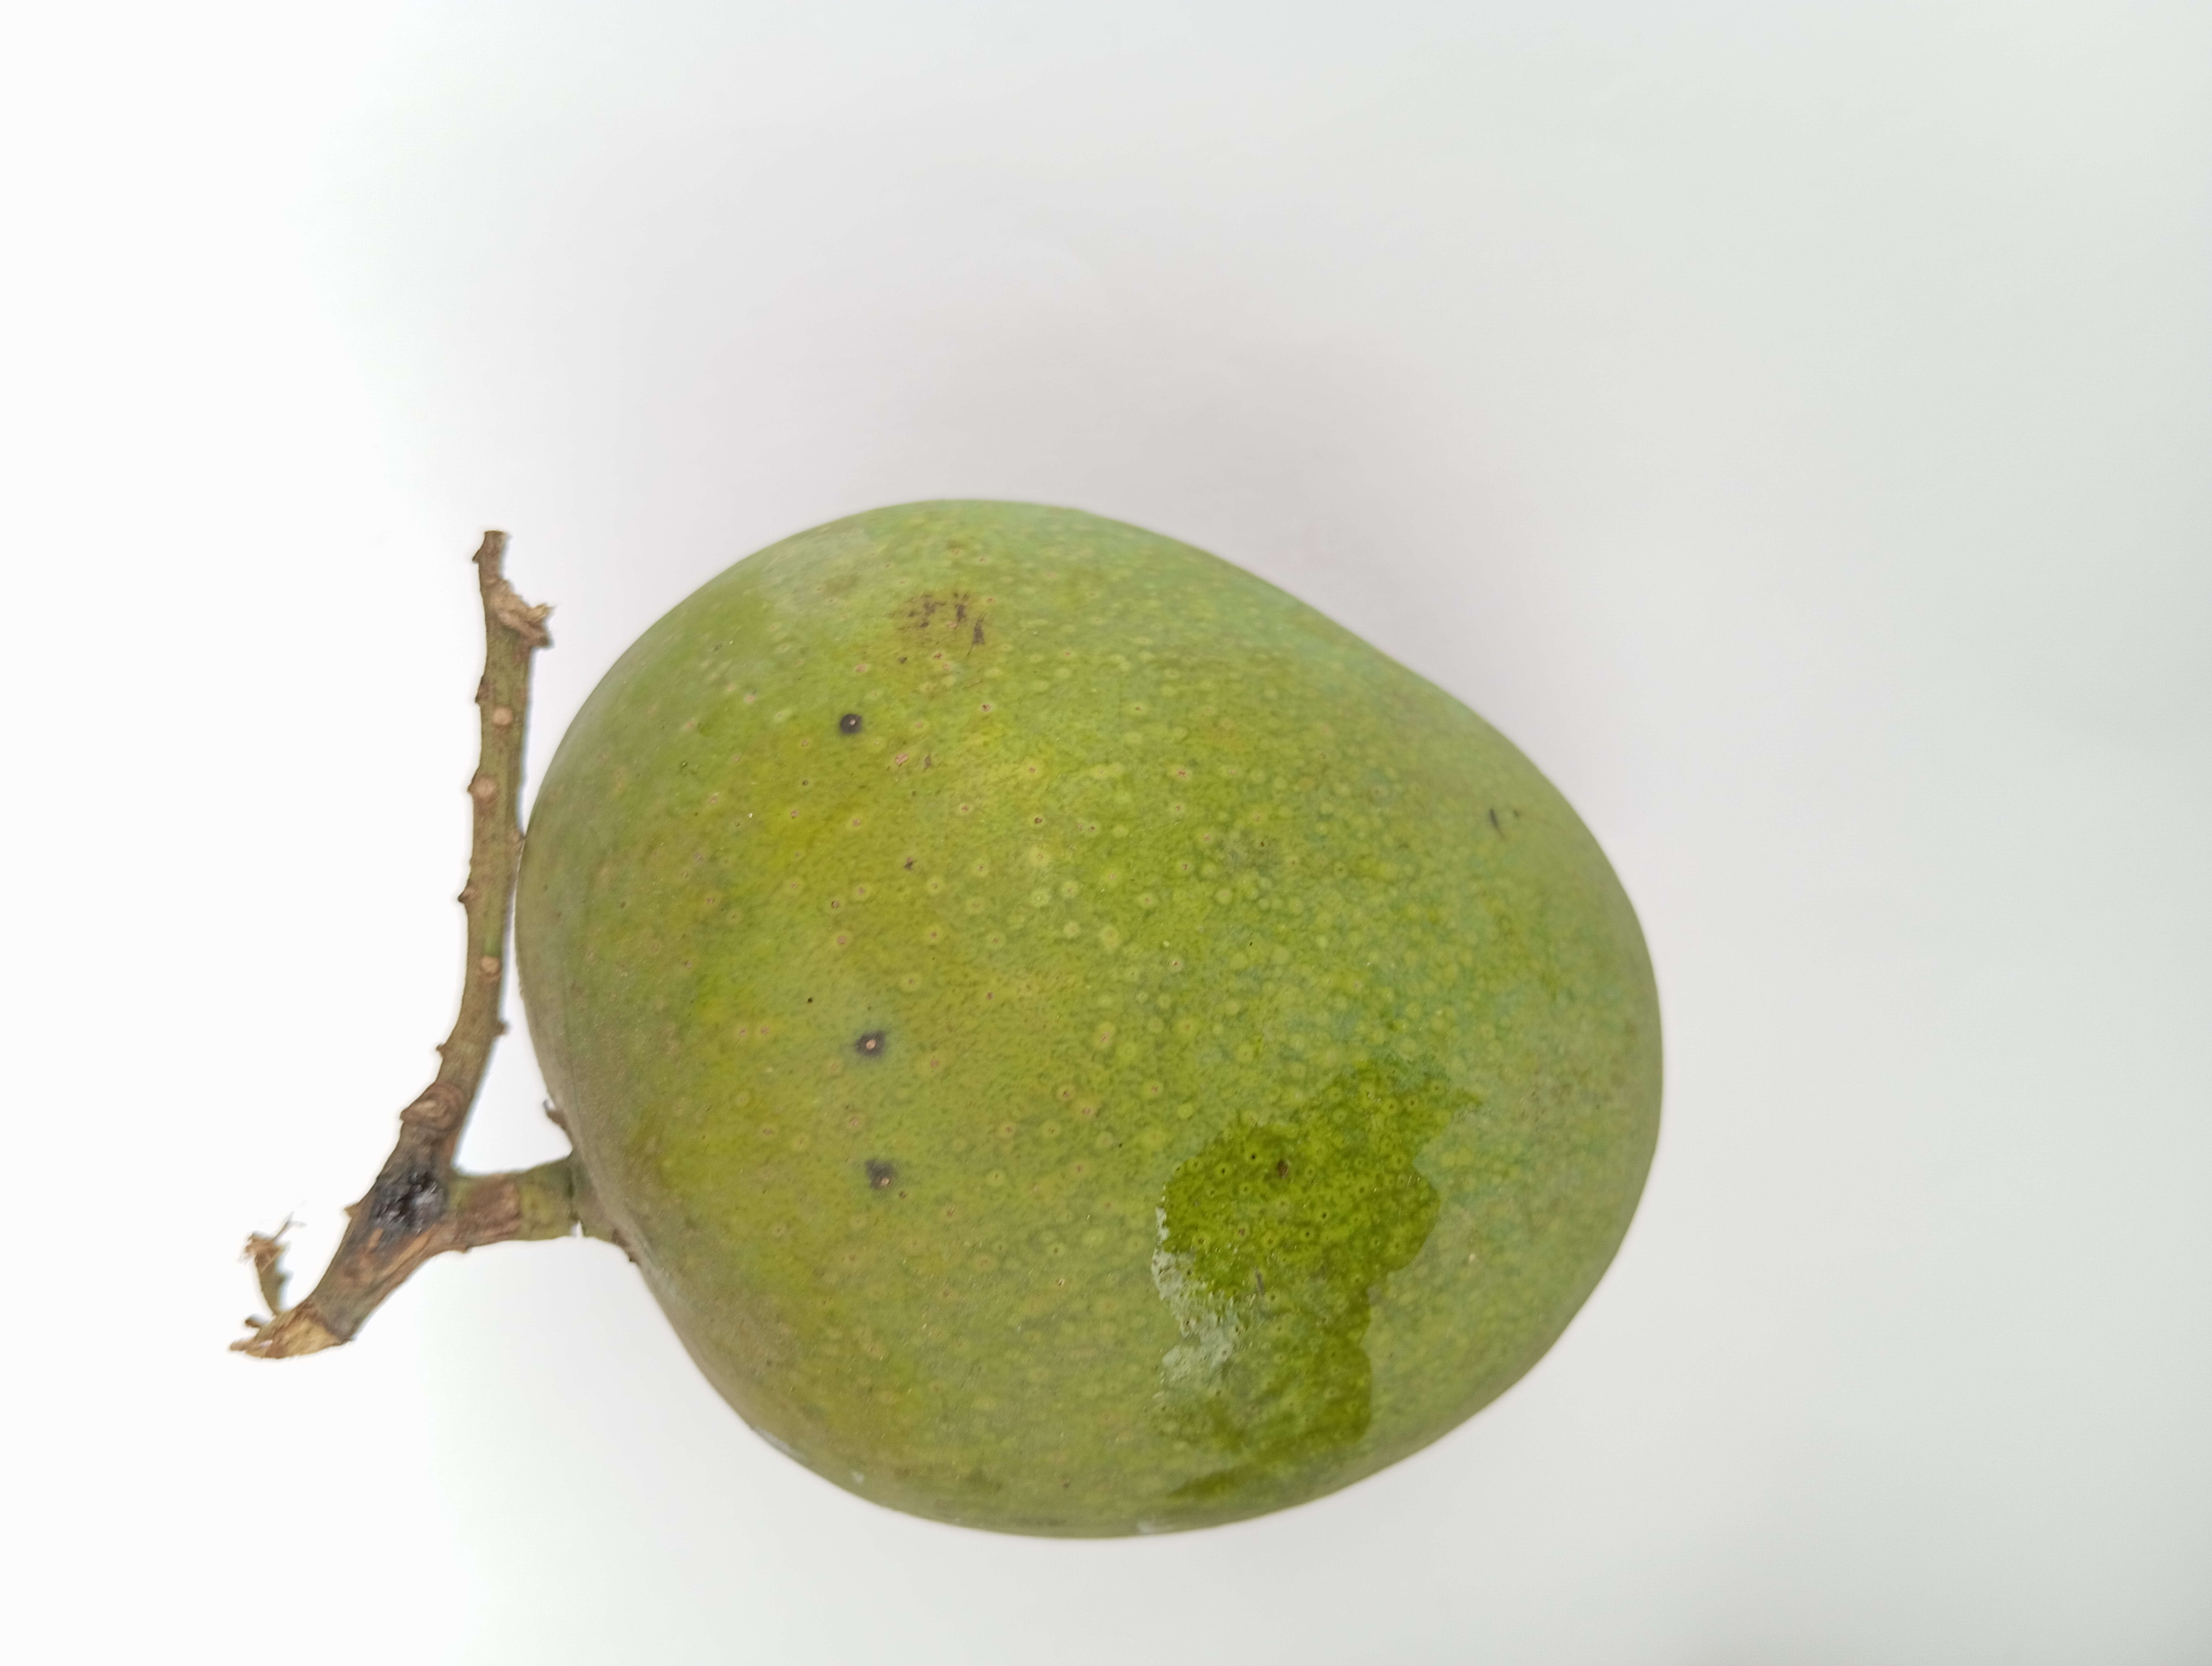
Mango variety: Himsagar